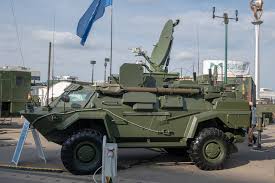
Label: BTR